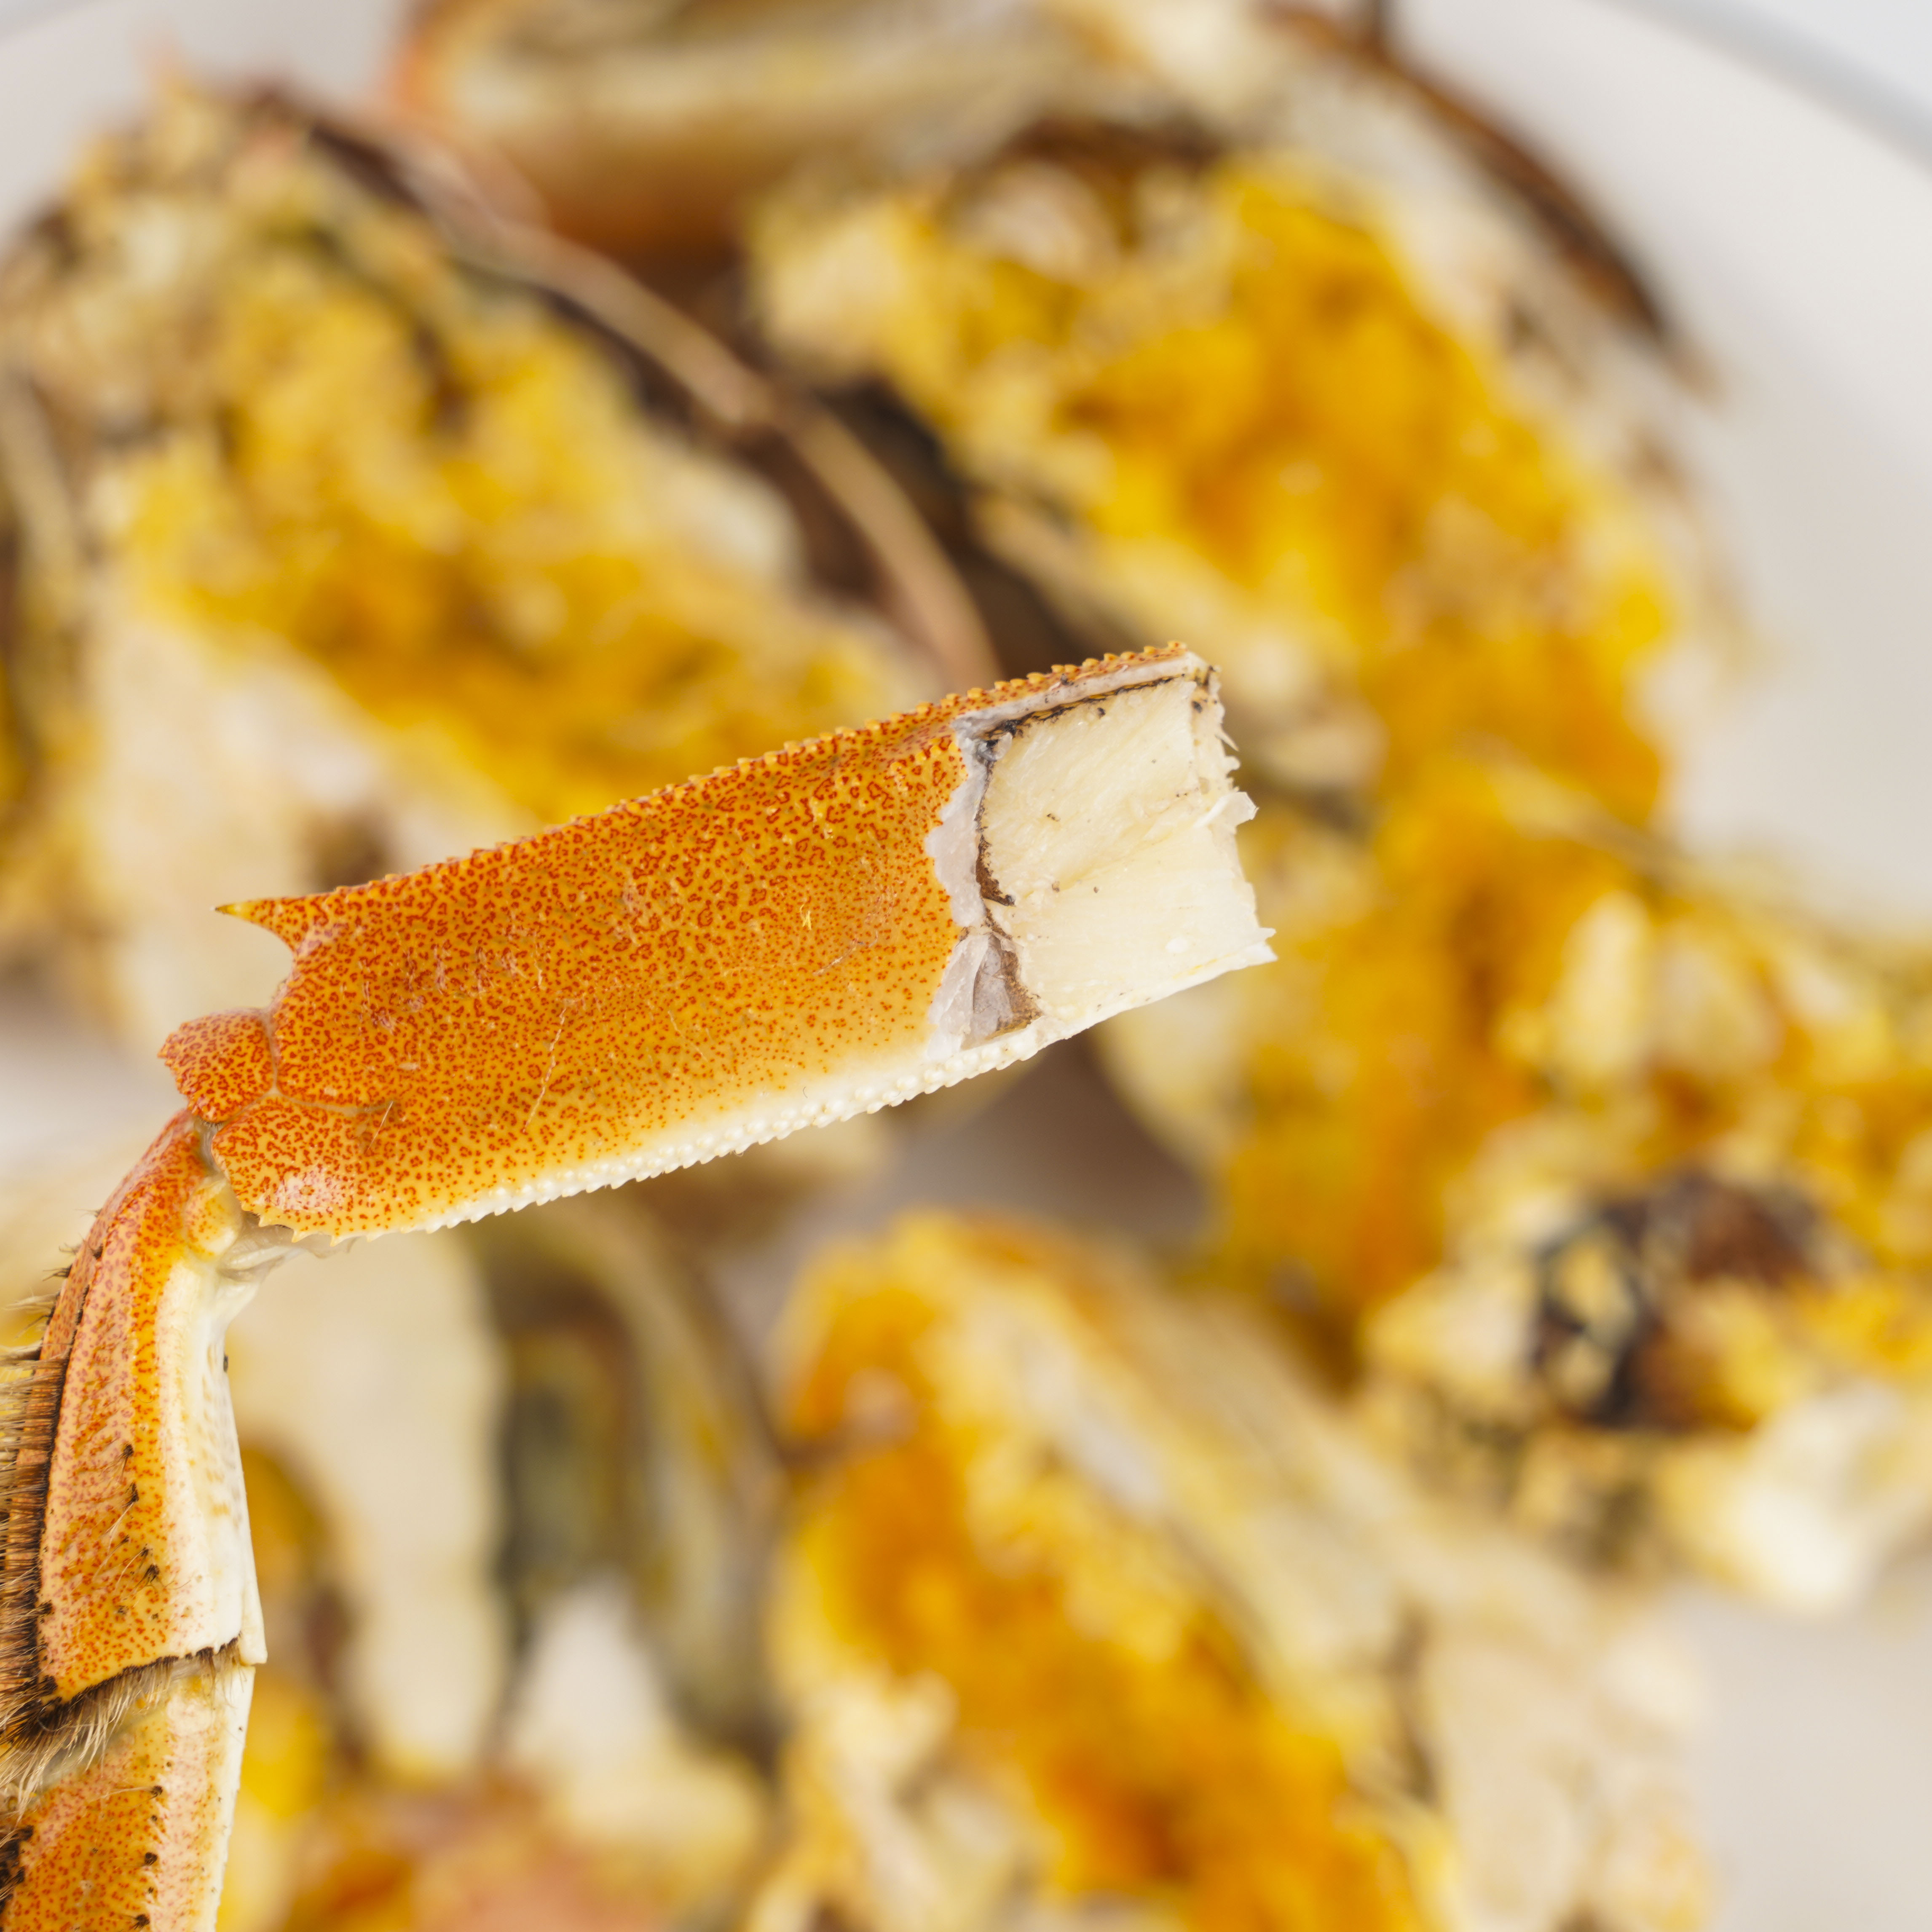
crab, Crab Roe, Hairy crabs, food, amber, ingredient, cuisine, recipe, dish, foil, produce, liquid, comfort food, baked goods, fashion accessory, junk food, delicacy, finger food, side dish, dessert, snack, sweetness, la carte food, metal, fast food, birch family, macro photography